Susan Richard Nelson

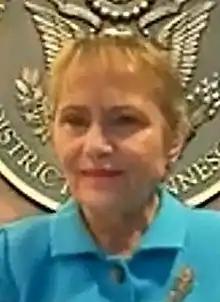
Nelson in 2022

Susan Beth Richard Nelson (born March 22, 1952) is a senior United States district judge for the United States District Court for the District of Minnesota. She was previously a United States magistrate judge with the same court.